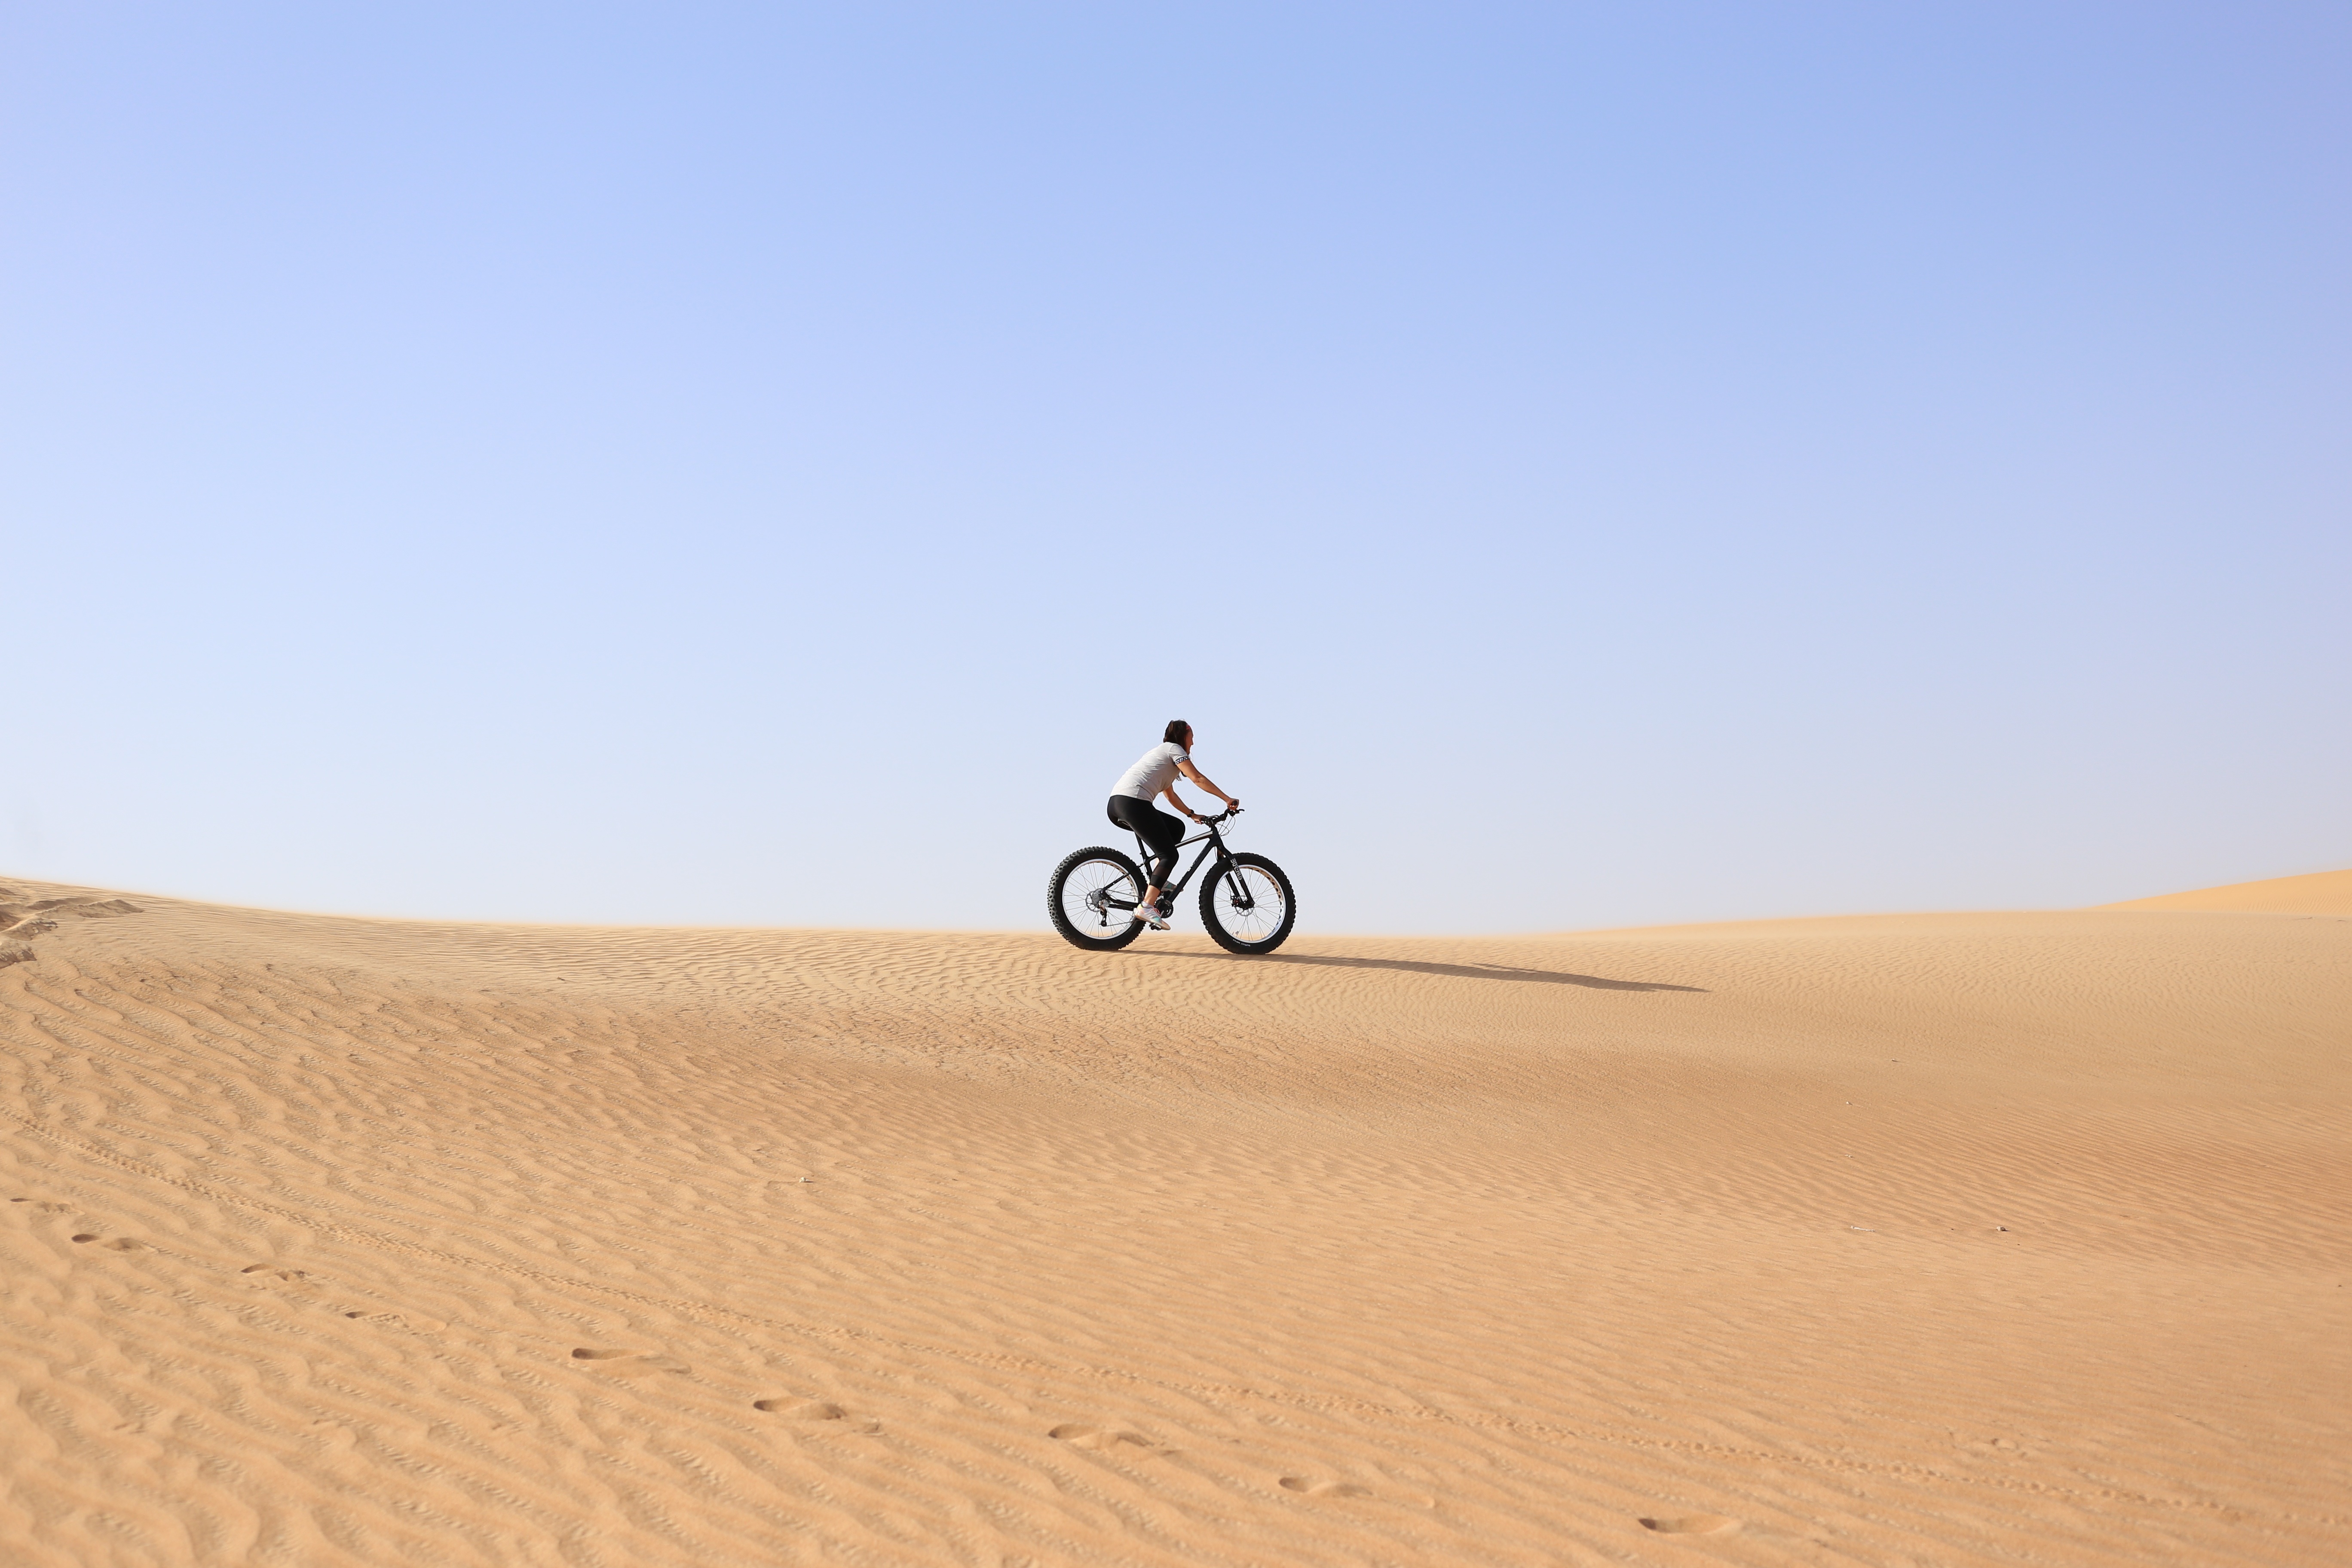
landscape, sand, desert, dune, grassland, habitat, sahara, wadi, landform, erg, natural environment, geographical feature, aeolian landform